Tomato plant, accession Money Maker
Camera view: vertical (180 deg); turntable rotation: 120 degrees
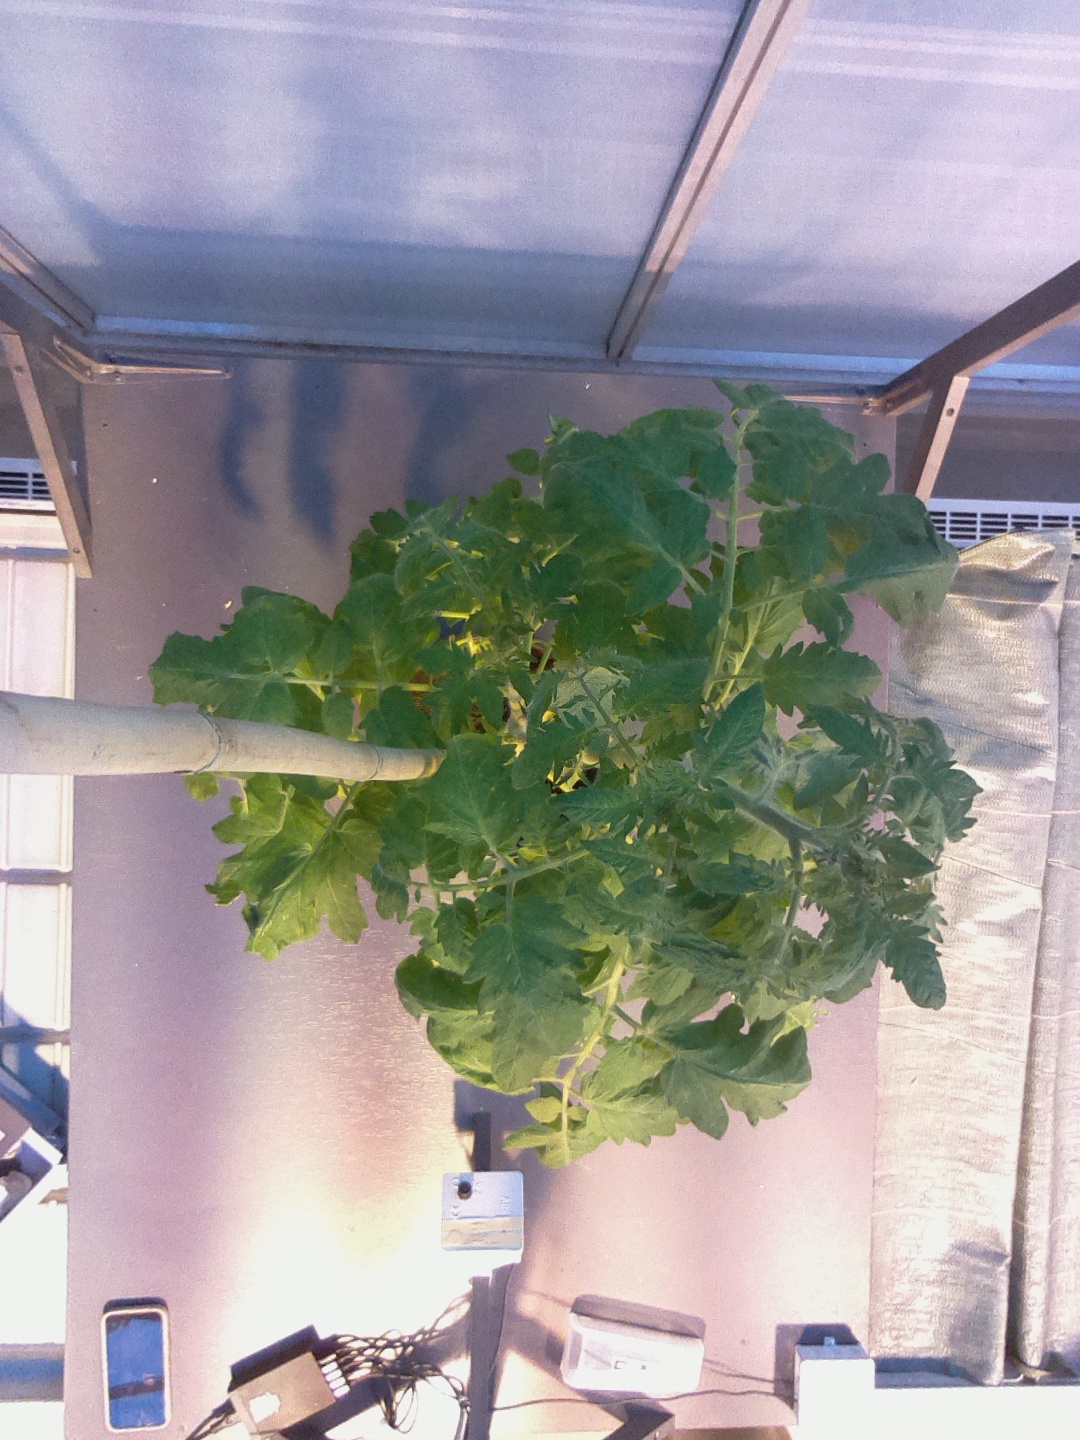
BBCH growth stage 63: 30%-40% of flowers open